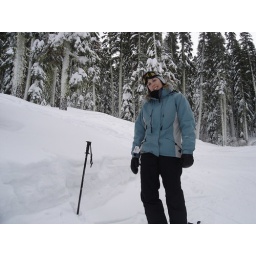
Al's pole shows how deep the snow in the trees was, what a great day of riding.